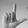
ASL letter: L